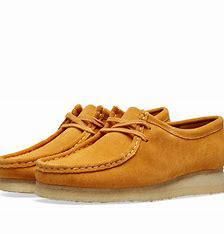
Brand: Clarks
Model: Wallabee